Young Yatri Organization

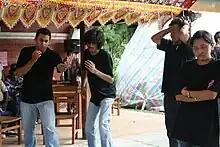

"dOBATO", which means junction, was YYO's second forum theater experience. This play was directed and acted by the members of YYO. The theatrical performance was named "dOBATO" because all the characters and spectators of the play faced dilemmas and had to make choices during the play.